Limburg Museum

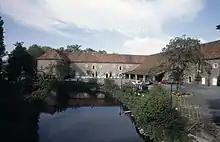
Outer bailey of the Kasteel Limbricht, then the site of the Limburgs Volkskundig Centrum.

The Limburgs Volkskundig Centrum was set up in 1987 by the Gedeputeerde Staten van Limburg and designated as a provincial museum. It represented a merger of the Limburgs Volkskundig Museum, the Limburgs Volkskundig Instituut and the Volkskundige Activiteiten Limburg, a charitable foundation. On 25 June 1984 it moved into a newly-restored Kasteel Limbricht.